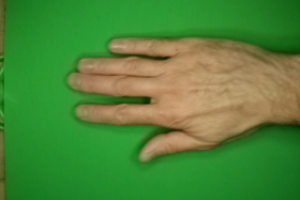
Label: paper